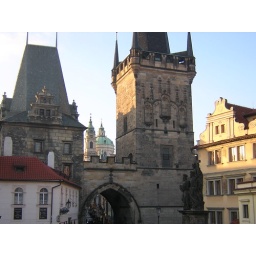
The roof of the building in the back is green, in case you can't tell.